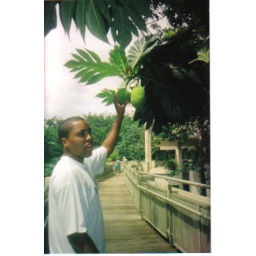
Josh making the acquaintence of a tree in the rain forest :-)